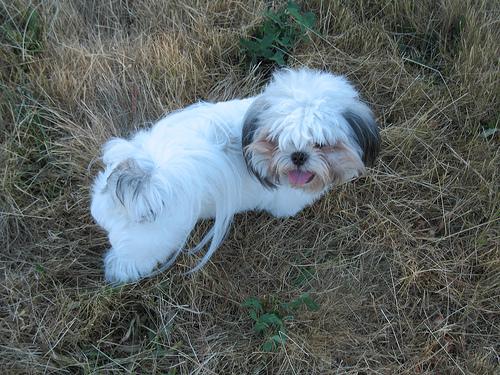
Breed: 361-n000123-Shih_Tzu